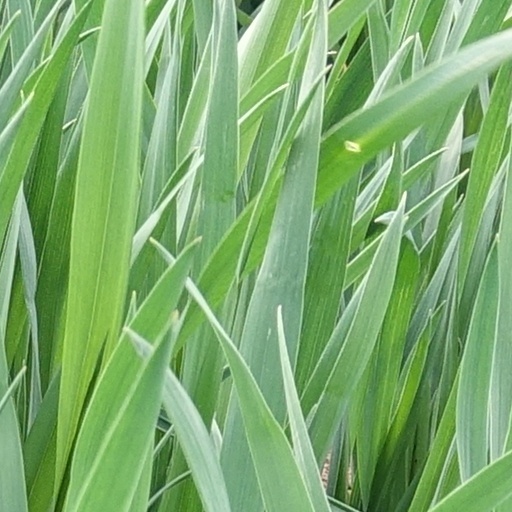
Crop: wheat